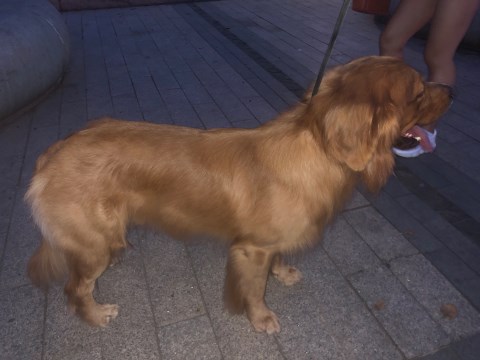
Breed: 5355-n000126-golden_retriever